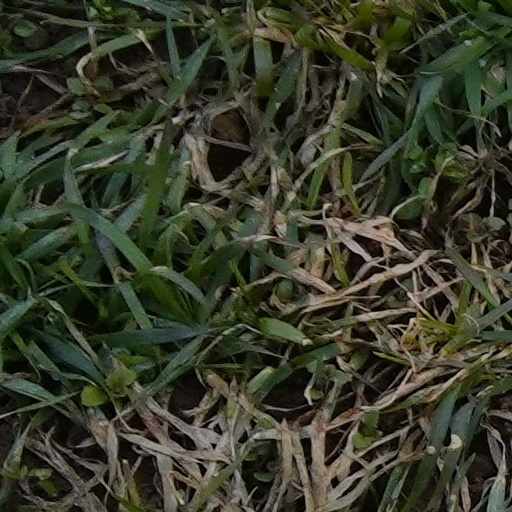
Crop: wheat